McGill School of Architecture

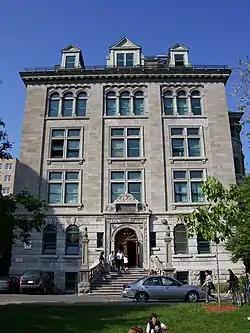
The Macdonald-Harrington Building, home to the McGill School of Architecture since 1987.

At the onset of World War I, many faculty and students were called to war. Nobbs attained the military rank of major, while twelve of his students did not return. Four among these students have tributes named in their honour at McGill, including Gordon H. Blackader, for whom the Blackader-Lauterman Library is named, Hugh McLennan, namesake of the "Hugh McLennan Memorial Travelling Scholarship", Murdoch Laing, of the "Murdoch Laing Prize" and John Louis Robertson, of the "Louis Robertson Book Prize". In addition to the aforementioned four, eight other McGill architects were added to the Roll of Honour of World War I. Another seven graduates returned from the war as distinguished soldiers, with one receiving the Distinguished Service Order, four the Military Cross and two the French "Croix de Guerre".